Kwun Tong Maryknoll College

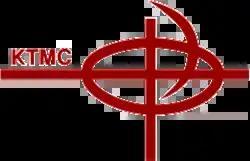
School emblem

Kwun Tong Maryknoll College (KTMC) is a Catholic boys' secondary school in Hong Kong. It was established in 1971 by the Maryknoll Fathers, a society of Catholic priests and brothers founded in the United States in 1911. The college's anniversary day is the first Friday in May.